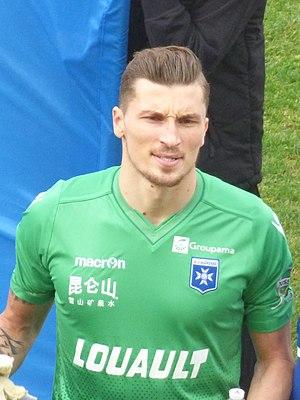
Mathieu Michel avant le match RC Lens - AJ Auxerre, comptant pour la 28ème journée du championnat de France de football de Ligue 2 2018-2019, le 9 mars 2019 au Stade Bollaert-Delelis.
Mathieu Michel, né le 4 septembre 1991 à Nîmes, est un footballeur français qui évolue au poste de gardien de but à l'AJ Auxerre.